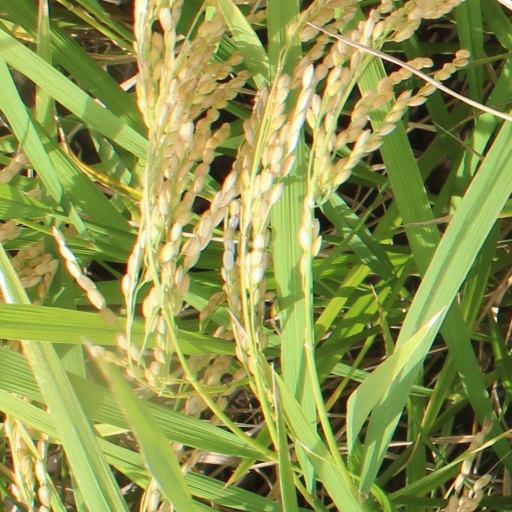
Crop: rice